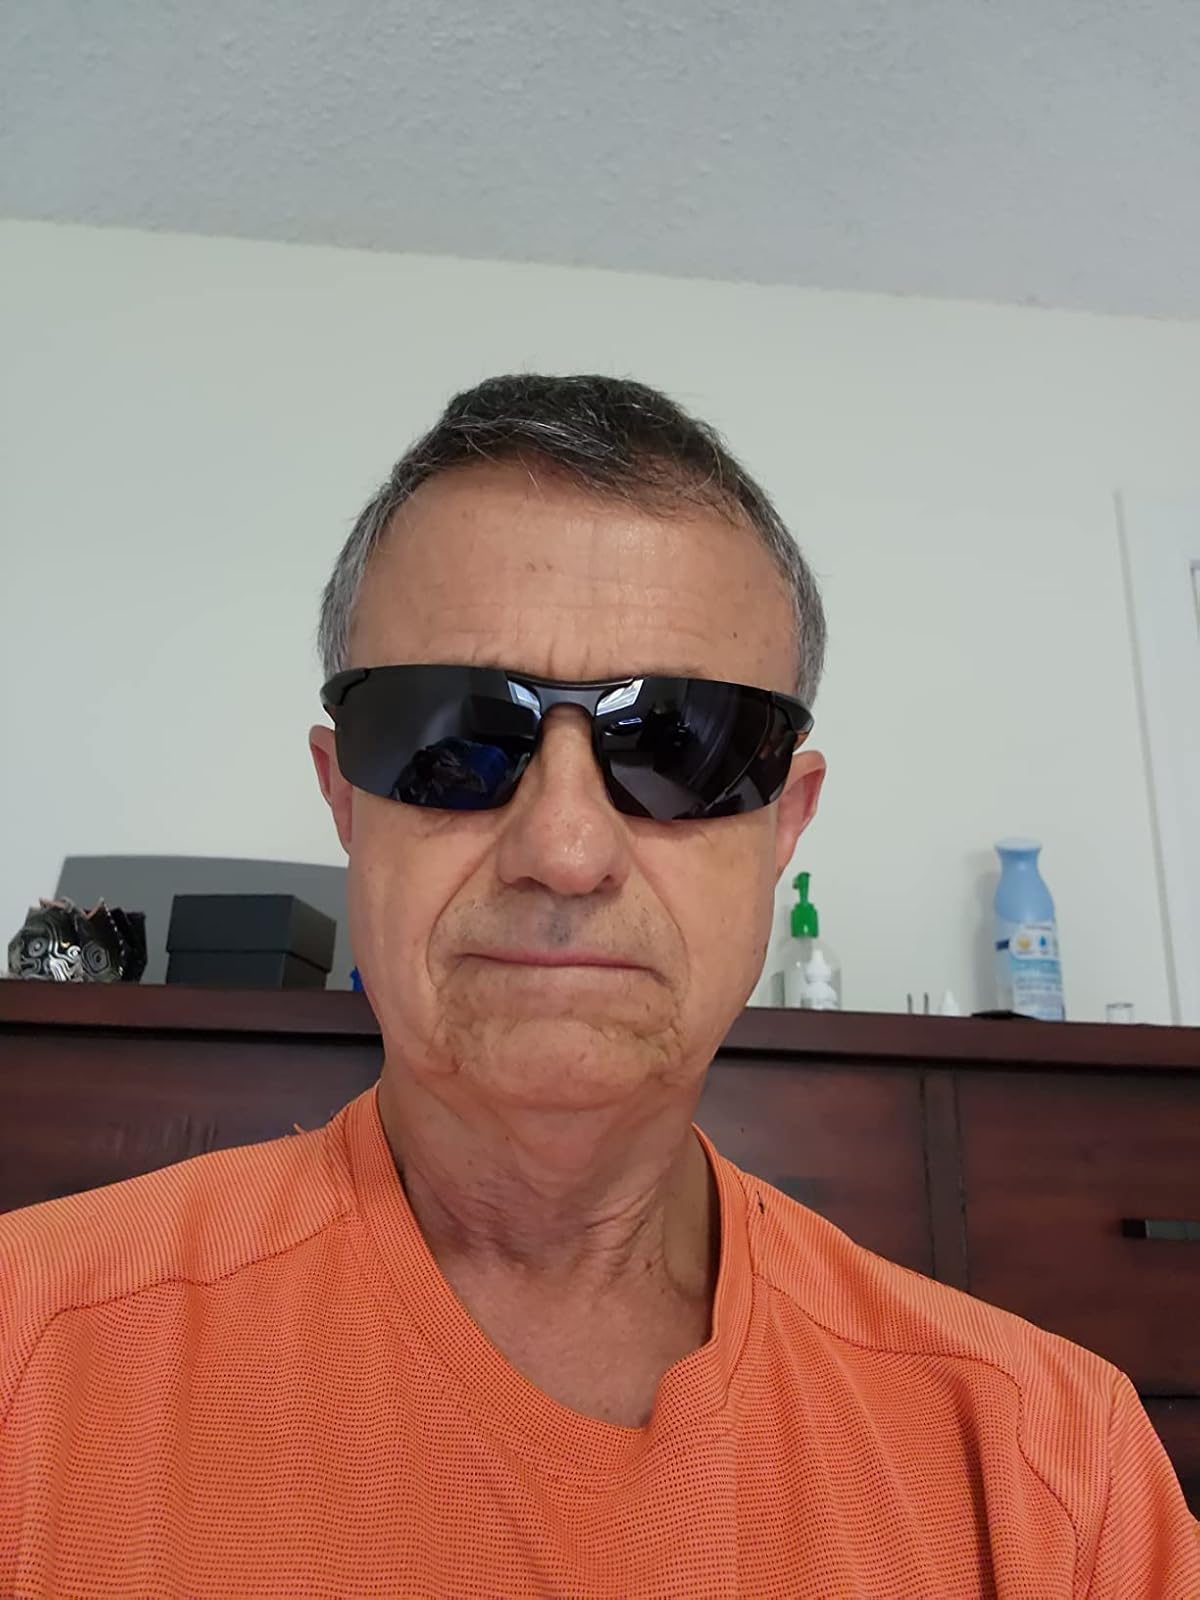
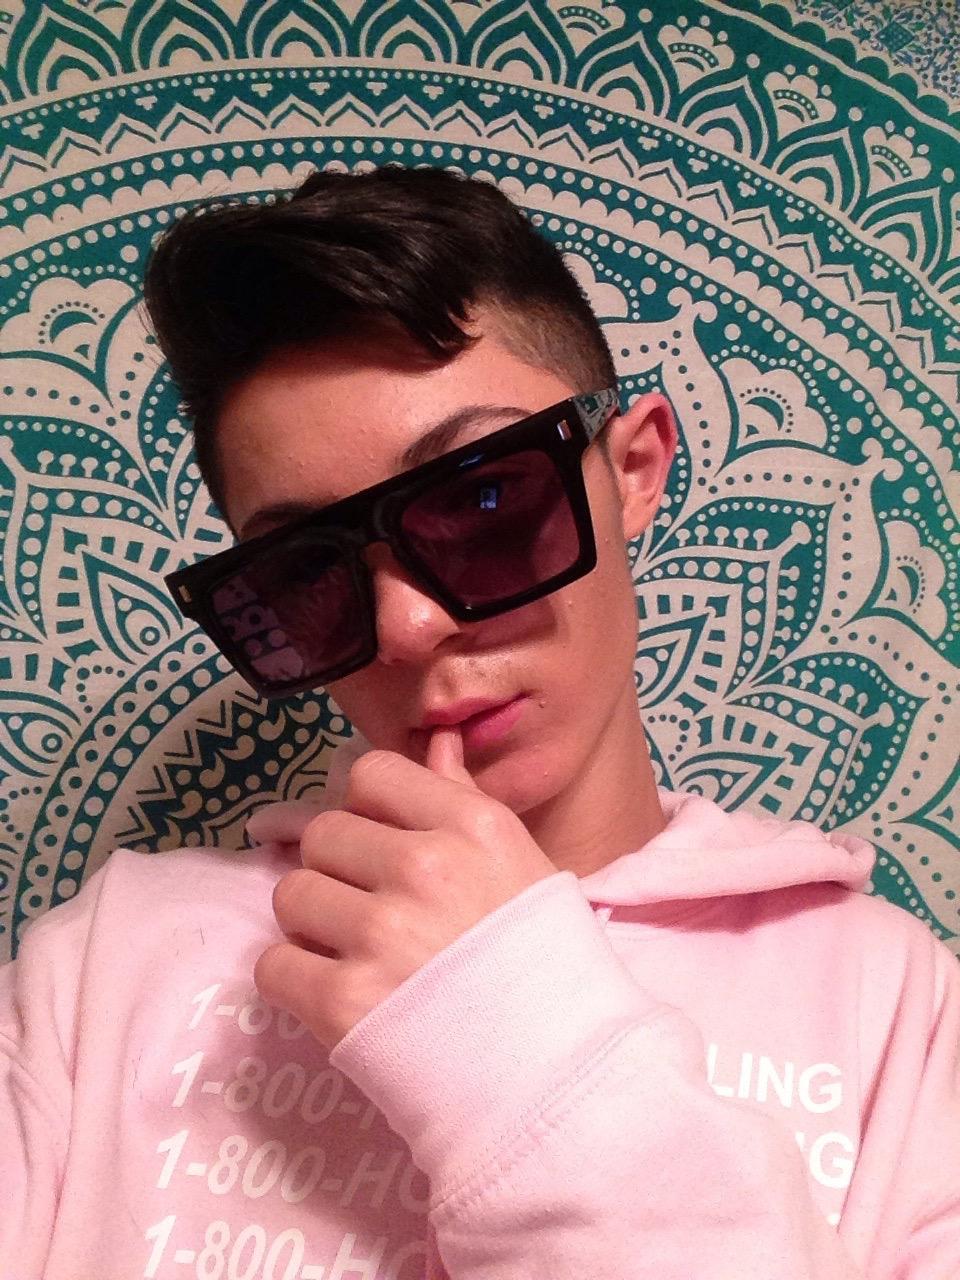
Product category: accessories_sunglasses
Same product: no